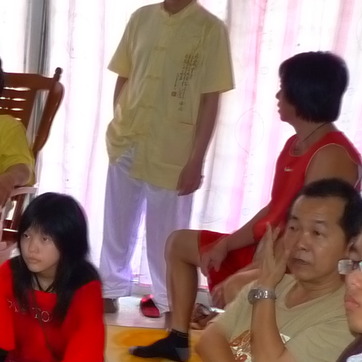
Material: skin